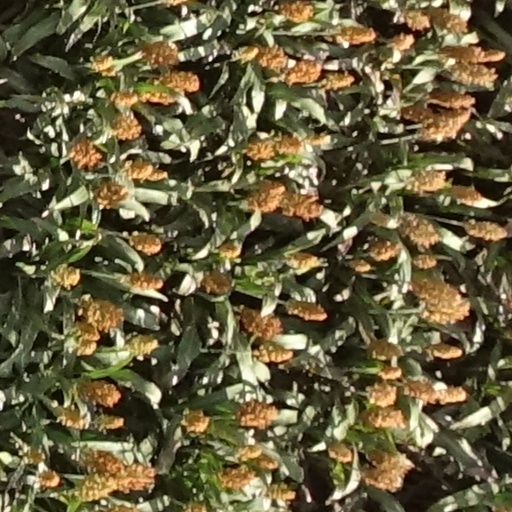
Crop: sorghum